Aalen

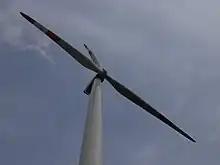
Wind turbine at Windpark Waldhausen

The former iron ore pit "Wilhelm" at Braunenberg hill was converted into the "Tiefer Stollen" tourist mine in order to remind of the old-day miners' efforts and to maintain it as a memorial of early industrialisation in the Aalen area. It has a mining museum open for visitors, and a mine railway takes visitors deep into the mountain. The Town of Aalen, a sponsorship association, and many citizens volunteered several thousand hours of labour to put the mine into its current state. As far as possible, things were left in the original state. In 1989, a sanitary gallery was established where respiratory diseases are treated within rest cures. Thus the Aalen village of Röthard, where the gallery is located, was awarded the title of "Place with sanitary gallery service" in 2004.